Raw milk

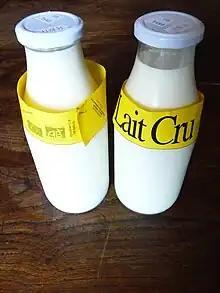
Raw milk from Aveyron, France

Raw milk or unpasteurized milk is milk that has not undergone pasteurization, a process of heating liquid foods to kill pathogens for safe consumption and extension of shelf life.